Discourse on the Method

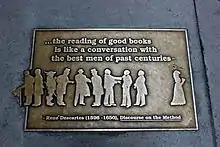
"...the reading of good books is like a conversation with the best men of past centuries–" ("Discourse" part I, AT p. 5)

A similar observation can be found in Hobbes, when he writes about human abilities, specifically wisdom and "their own wit": "But this proveth rather that men are in that point equal, than unequal. For there is not ordinarily a greater sign of the equal distribution of anything than that every man is contented with his share," but also in Montaigne, whose formulation indicates that it was a commonplace at the time: "Tis commonly said that the justest portion Nature has given us of her favors is that of sense; for there is no one who is not contented with his share." Descartes continues with a warning: